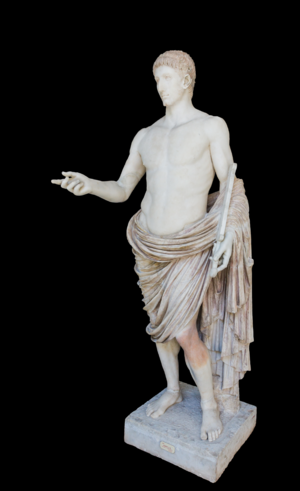
Statue de Marcus Claudius Marcellus (neveu d&#39
Marcus Claudius Marcellus ou Marcellus est un membre de la famille impériale des julio-claudiens, fils aîné d'Octavie, la sœur d'Auguste et de Gaius Claudius Marcellus Minor, qui fut consul en 50 av. J.-C. Par son père, il descend de Marcus Claudius Marcellus, un fameux général de la Deuxième guerre punique. Par sa mère, il est un membre de la proche parenté d'Auguste, qui le prend sous sa protection dès son plus jeune âge afin d'en faire un successeur potentiel au trône impérial. Il fut marié à la fille d'Auguste, Julia, en 25 av. J.-C., faisant de lui un prétendant sérieux face à Marcus Vipsanius Agrippa, d'ascendance plus modeste.